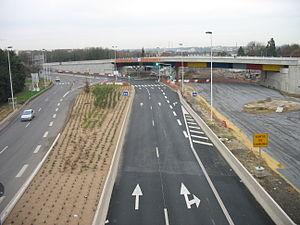
Cet article donne la liste des stations de métro situées dans le Val-de-Marne, en France.